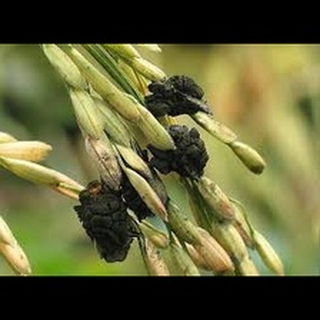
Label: wheat_smut